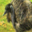
Label: bird